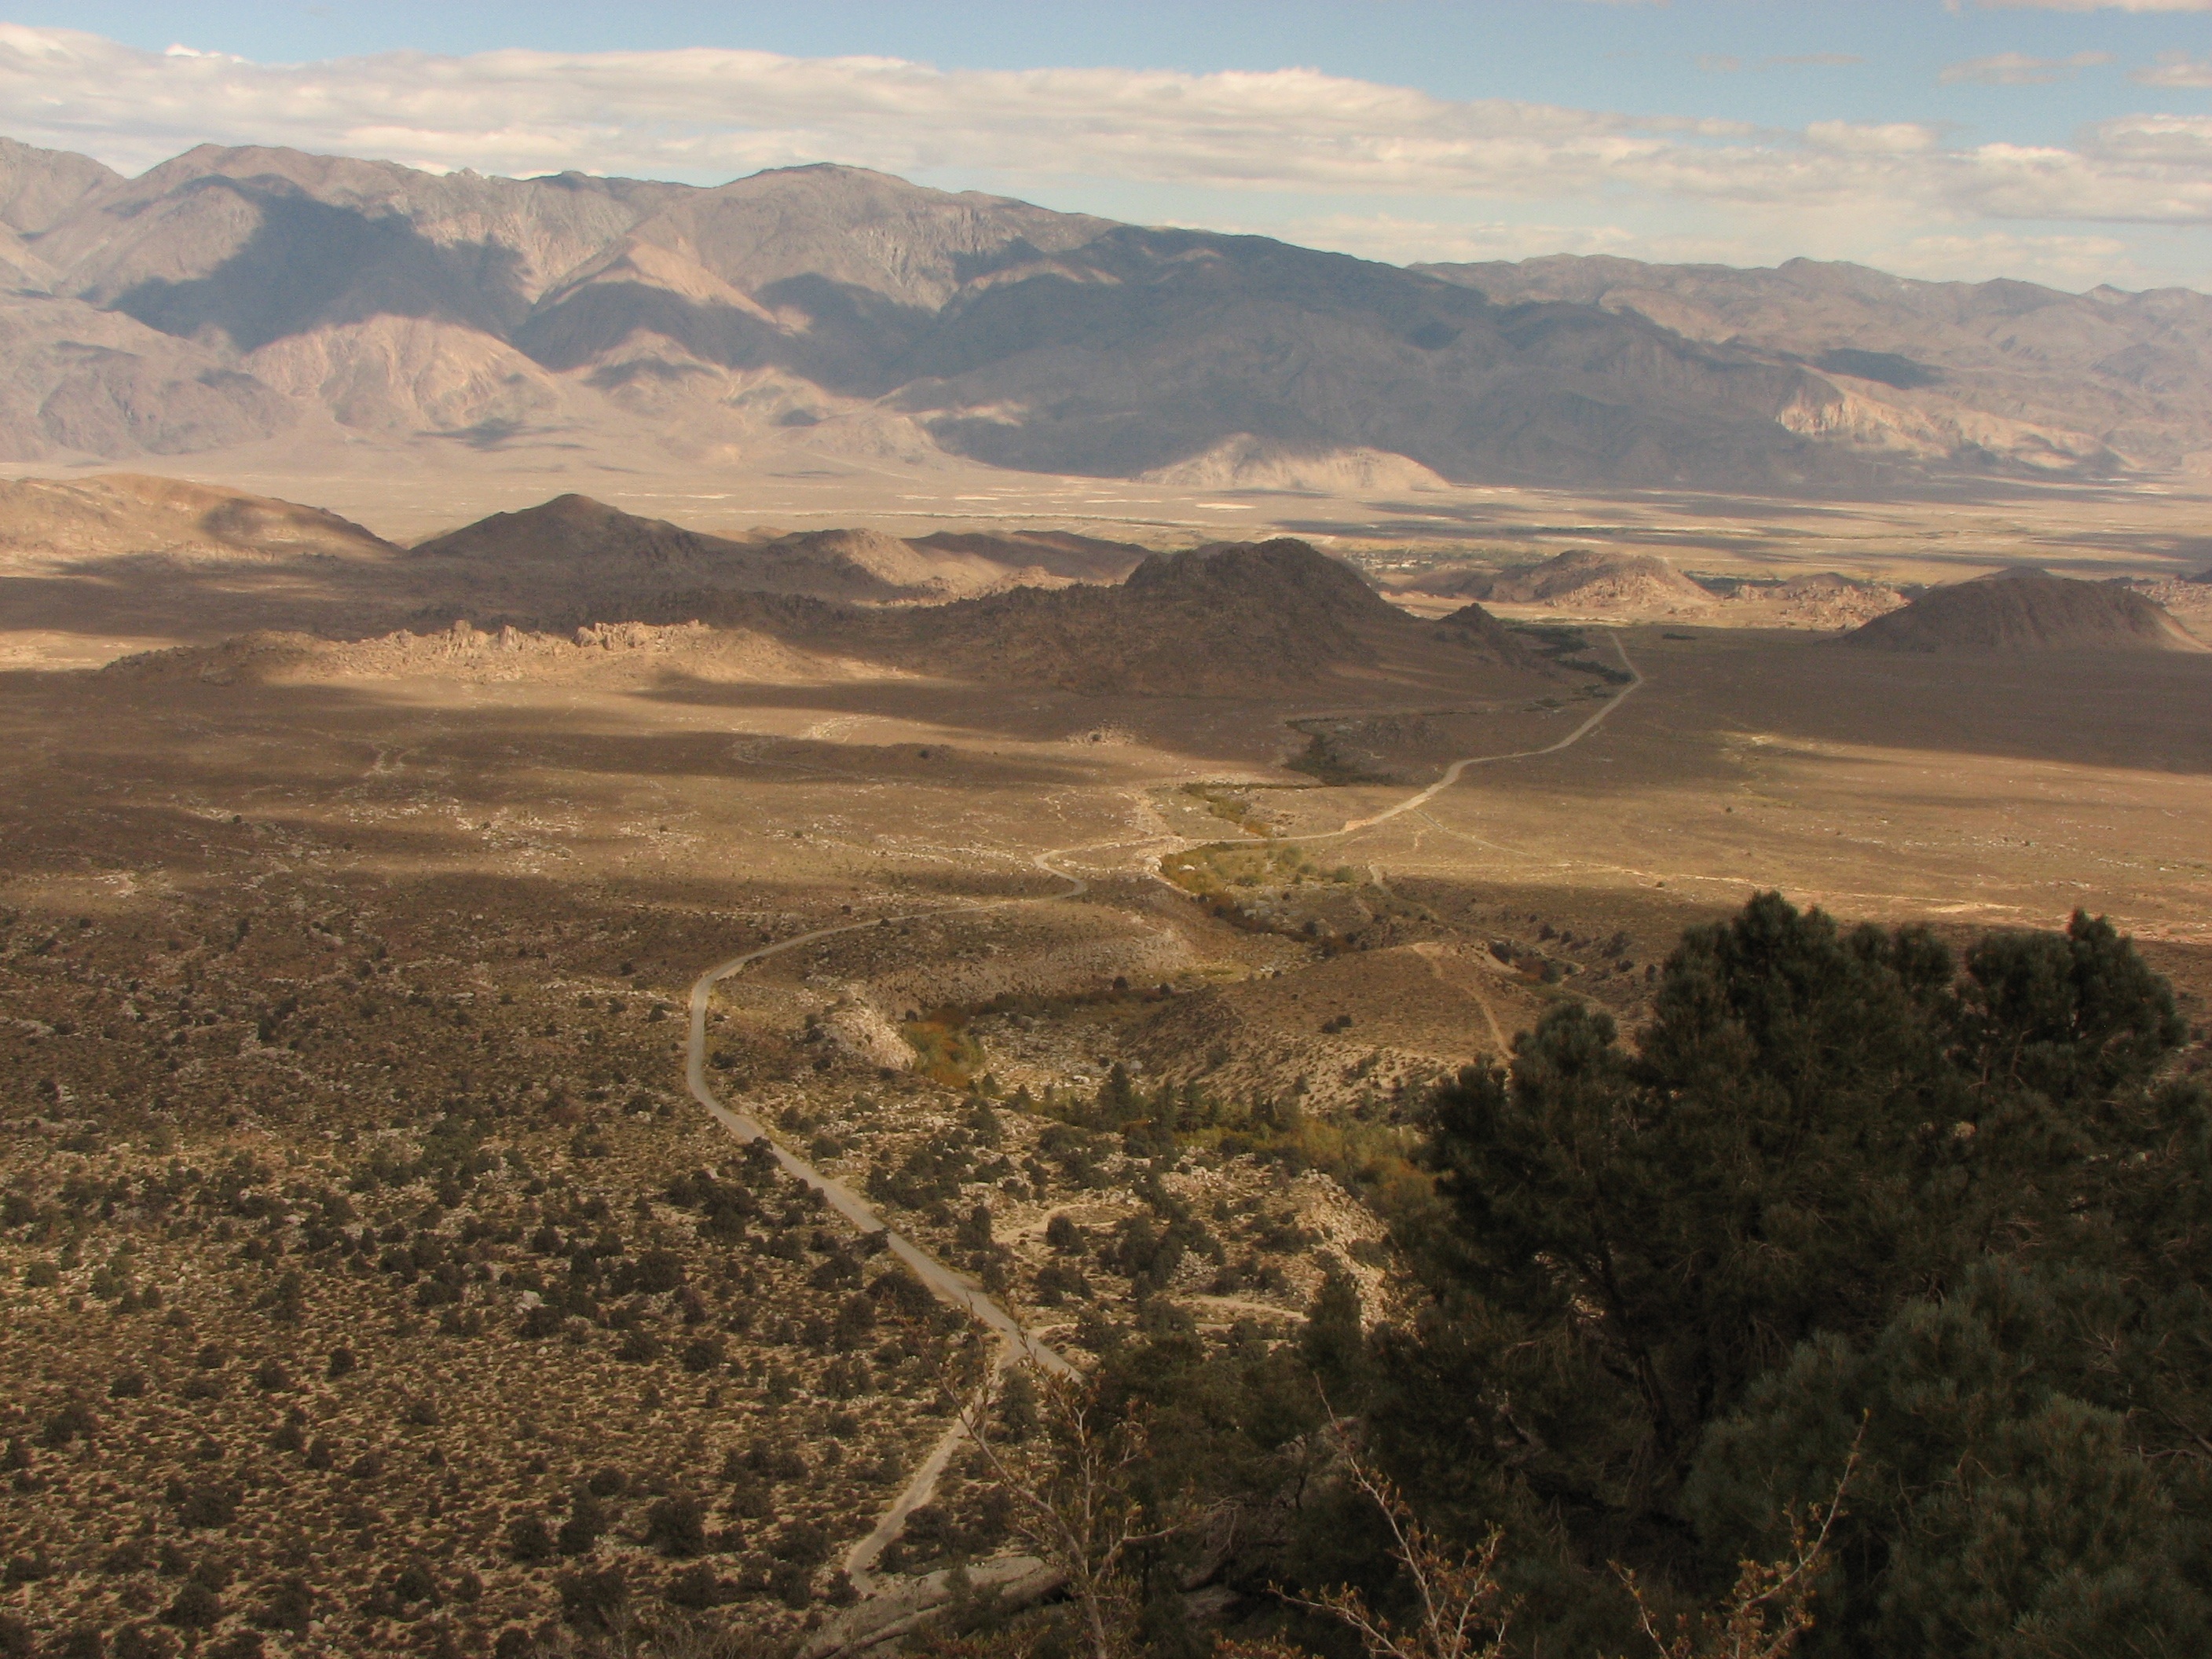
landscape, nature, horizon, wilderness, mountain, hill, desert, valley, mountain range, scenic, rugged, terrain, ridge, plain, summit, blue sky, desert landscape, outdoors, geology, badlands, plateau, fell, steppe, landform, natural environment, geographical feature, atmospheric phenomenon, mountainous landforms